John Somers, 1st Baron Somers

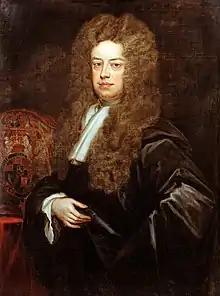
John Somers was appointed Lord Keeper of the Great Seal of the Realm on 23 March 1693

In the secret councils of those who were planning the Glorious Revolution Somers took a leading part, and in the Convention Parliament was elected a member for Worcester. He was immediately appointed one of the managers for the Commons in the conferences between the houses, and in arguing the questions whether James II had left the throne vacant by abdication and whether the acts of the Convention Parliament were legal—that parliament having been summoned without the usual writs—he displayed great learning and legal subtlety.